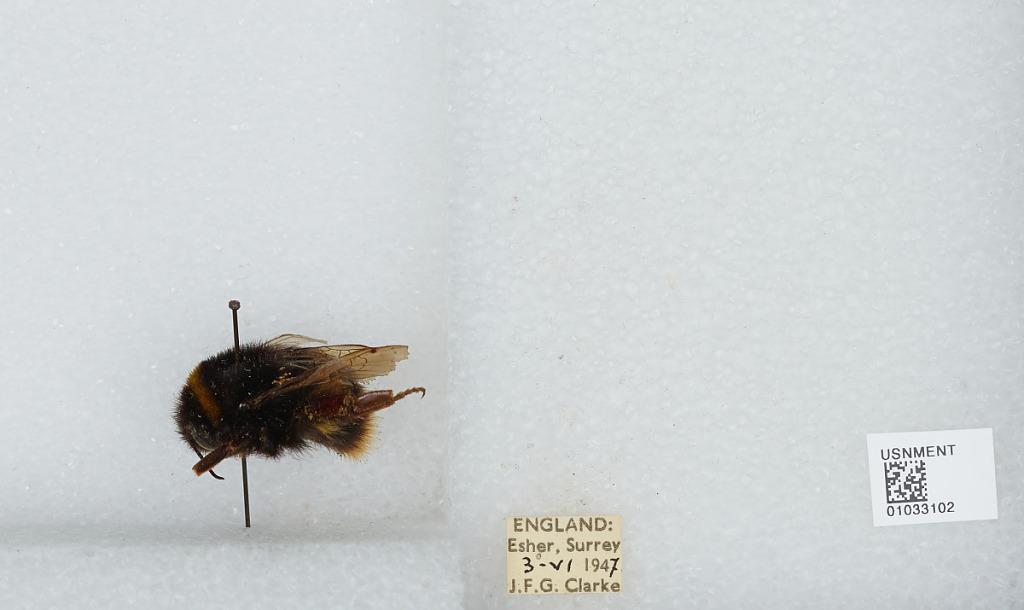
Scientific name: Bombus (Bombus) terrestris audax Harris
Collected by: J. Clarke
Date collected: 1947-6-3
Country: United Kingdom
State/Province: England
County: Surrey
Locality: Esher
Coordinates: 51.3691, -0.365